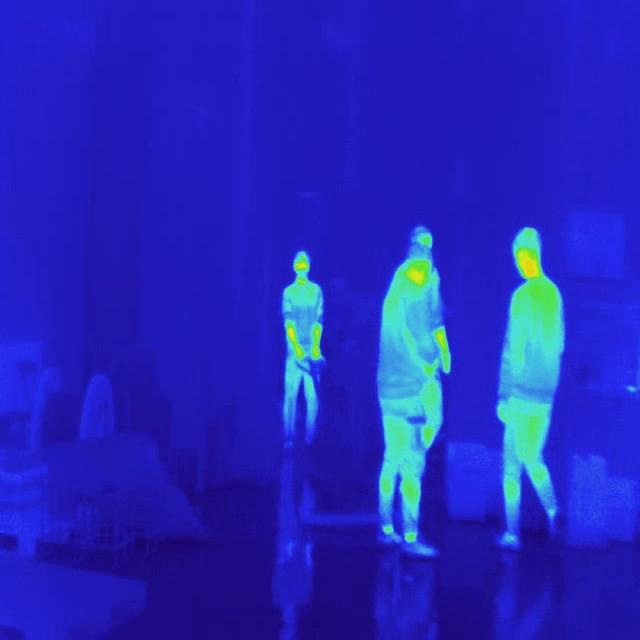
Detected objects:
label: person
label: person
label: person